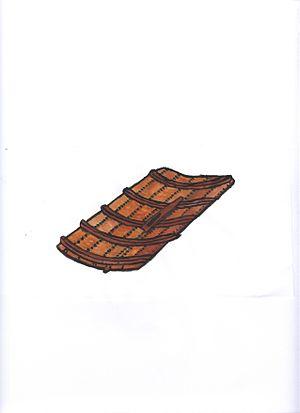
Coque cousue d'un bateau étrusque du VIé siècle avJ.-C.
La flotte étrusque est un terme qui indique une convergence d'intérêts à dominante commerciale des villes côtières de l'Étrurie maritime, proches de Caere, Tarquinia, Vetulonia et Populonia, qui unissaient leur flotte chaque fois que leur intérêt commun était menacé.